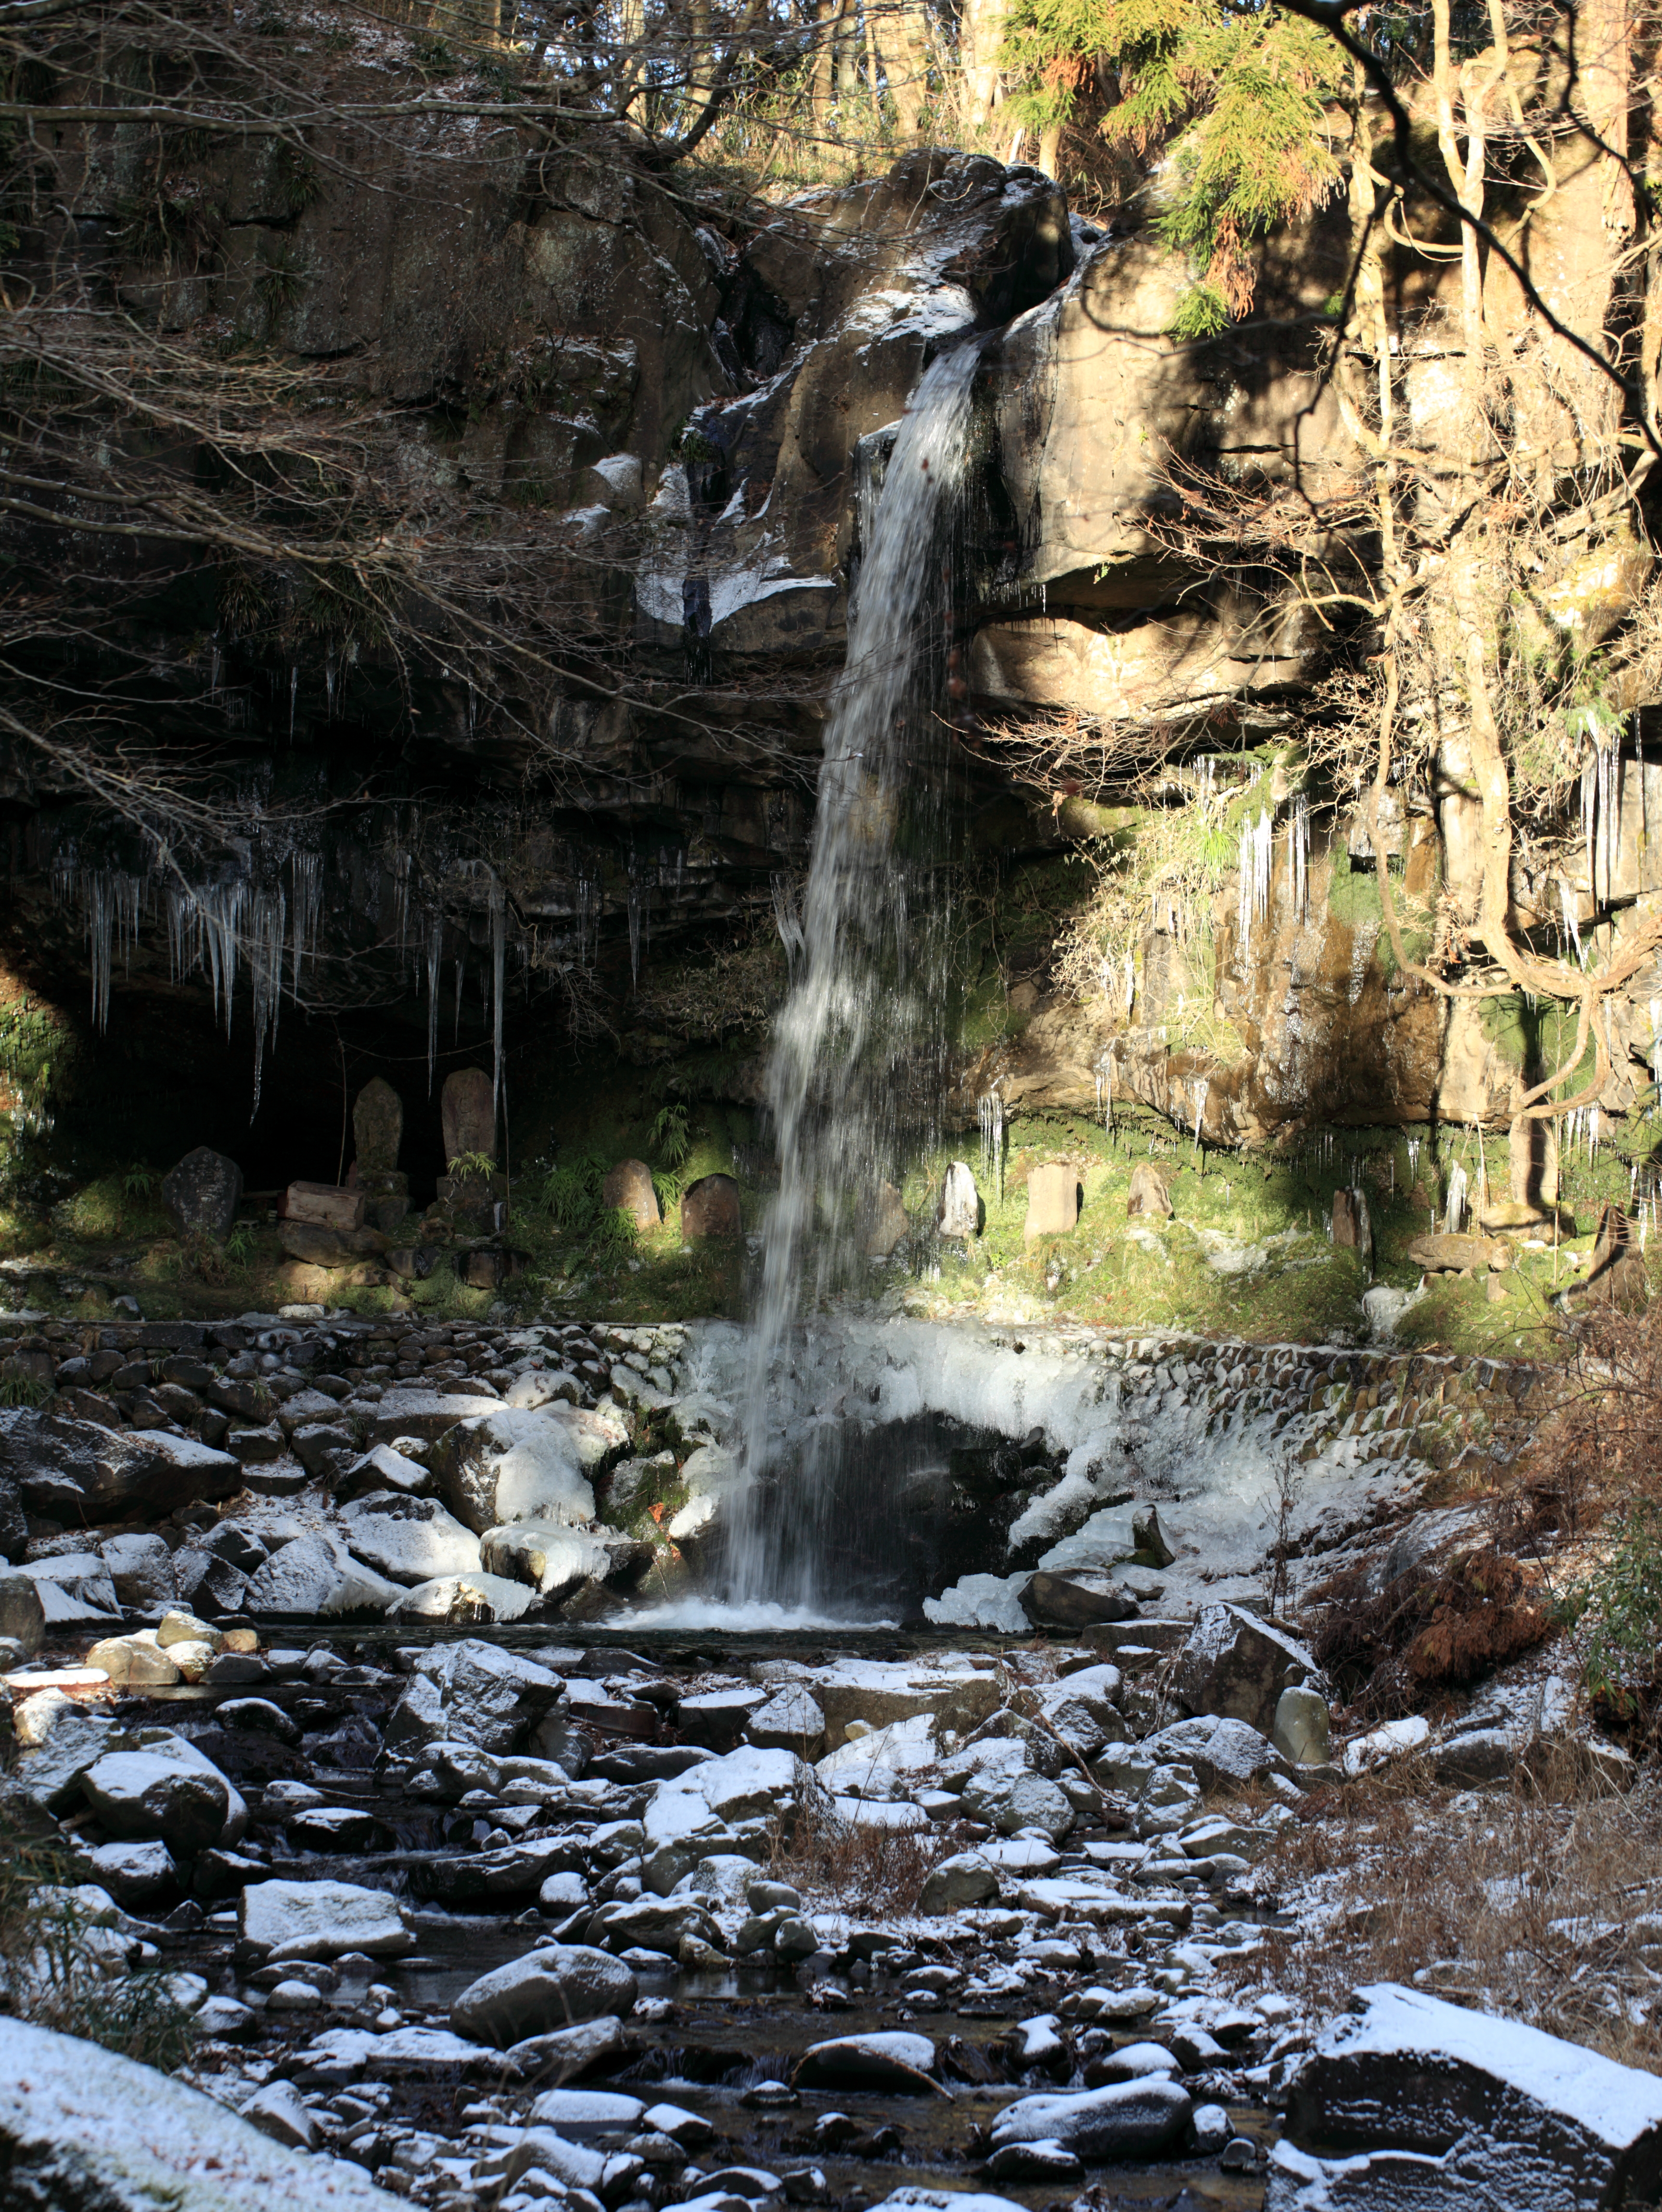
landscape, tree, water, nature, forest, rock, waterfall, creek, wilderness, winter, river, stream, high, autumn, rapid, season, body of water, waterfalls, 5d, hires, woodland, markii, water feature, watercourse, hi, res, resolution, gunma, annaka, sengataki